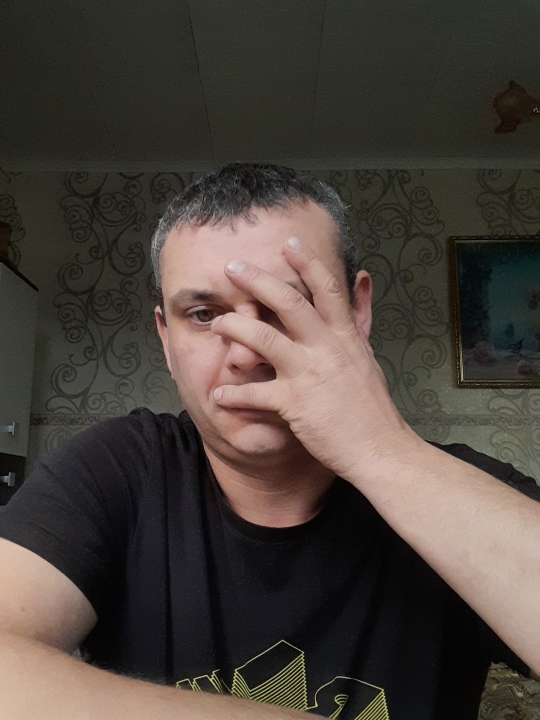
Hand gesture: no_gesture